Maria Kaczyńska

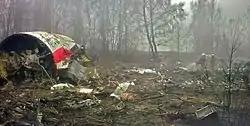
The wreckage at the scene of the crash in which Kaczyńska and her husband were killed

On 10 April 2010, 10:41 MSD (06:41 UTC), Maria Kaczyńska, and her husband, Polish President Lech Kaczyński, both died when the Polish Air Force Tupolev Tu-154M they were aboard crashed while attempting to land at Smolensk-North Airport in the Russian city of Smolensk. All 89 passengers on board and the seven crew members were killed. The Kaczyńskis were traveling with several senior government figures on a trip to mark the 70-year anniversary of the World War II Katyn Massacre, where thousands of Polish military officers were executed by the NKVD.